Postal services in Andorra

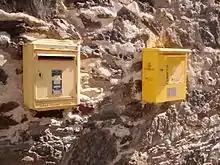
A French post box (left) and a Spanish post box (right) side-by-side in L'Aldosa de la Massana

Postal services in Andorra are unique in that they are not operated by the country itself, but by its two larger neighbouring countries, Spain and France. This is a legacy of the centuries of "de facto" control exercised by those two countries over Andorra. Correos of Spain and La Poste of France operate side-by-side. However, the postal code system, introduced in July 2004, has a different format from those of either Spain or France, consisting of the letters "AD", followed by three digits.